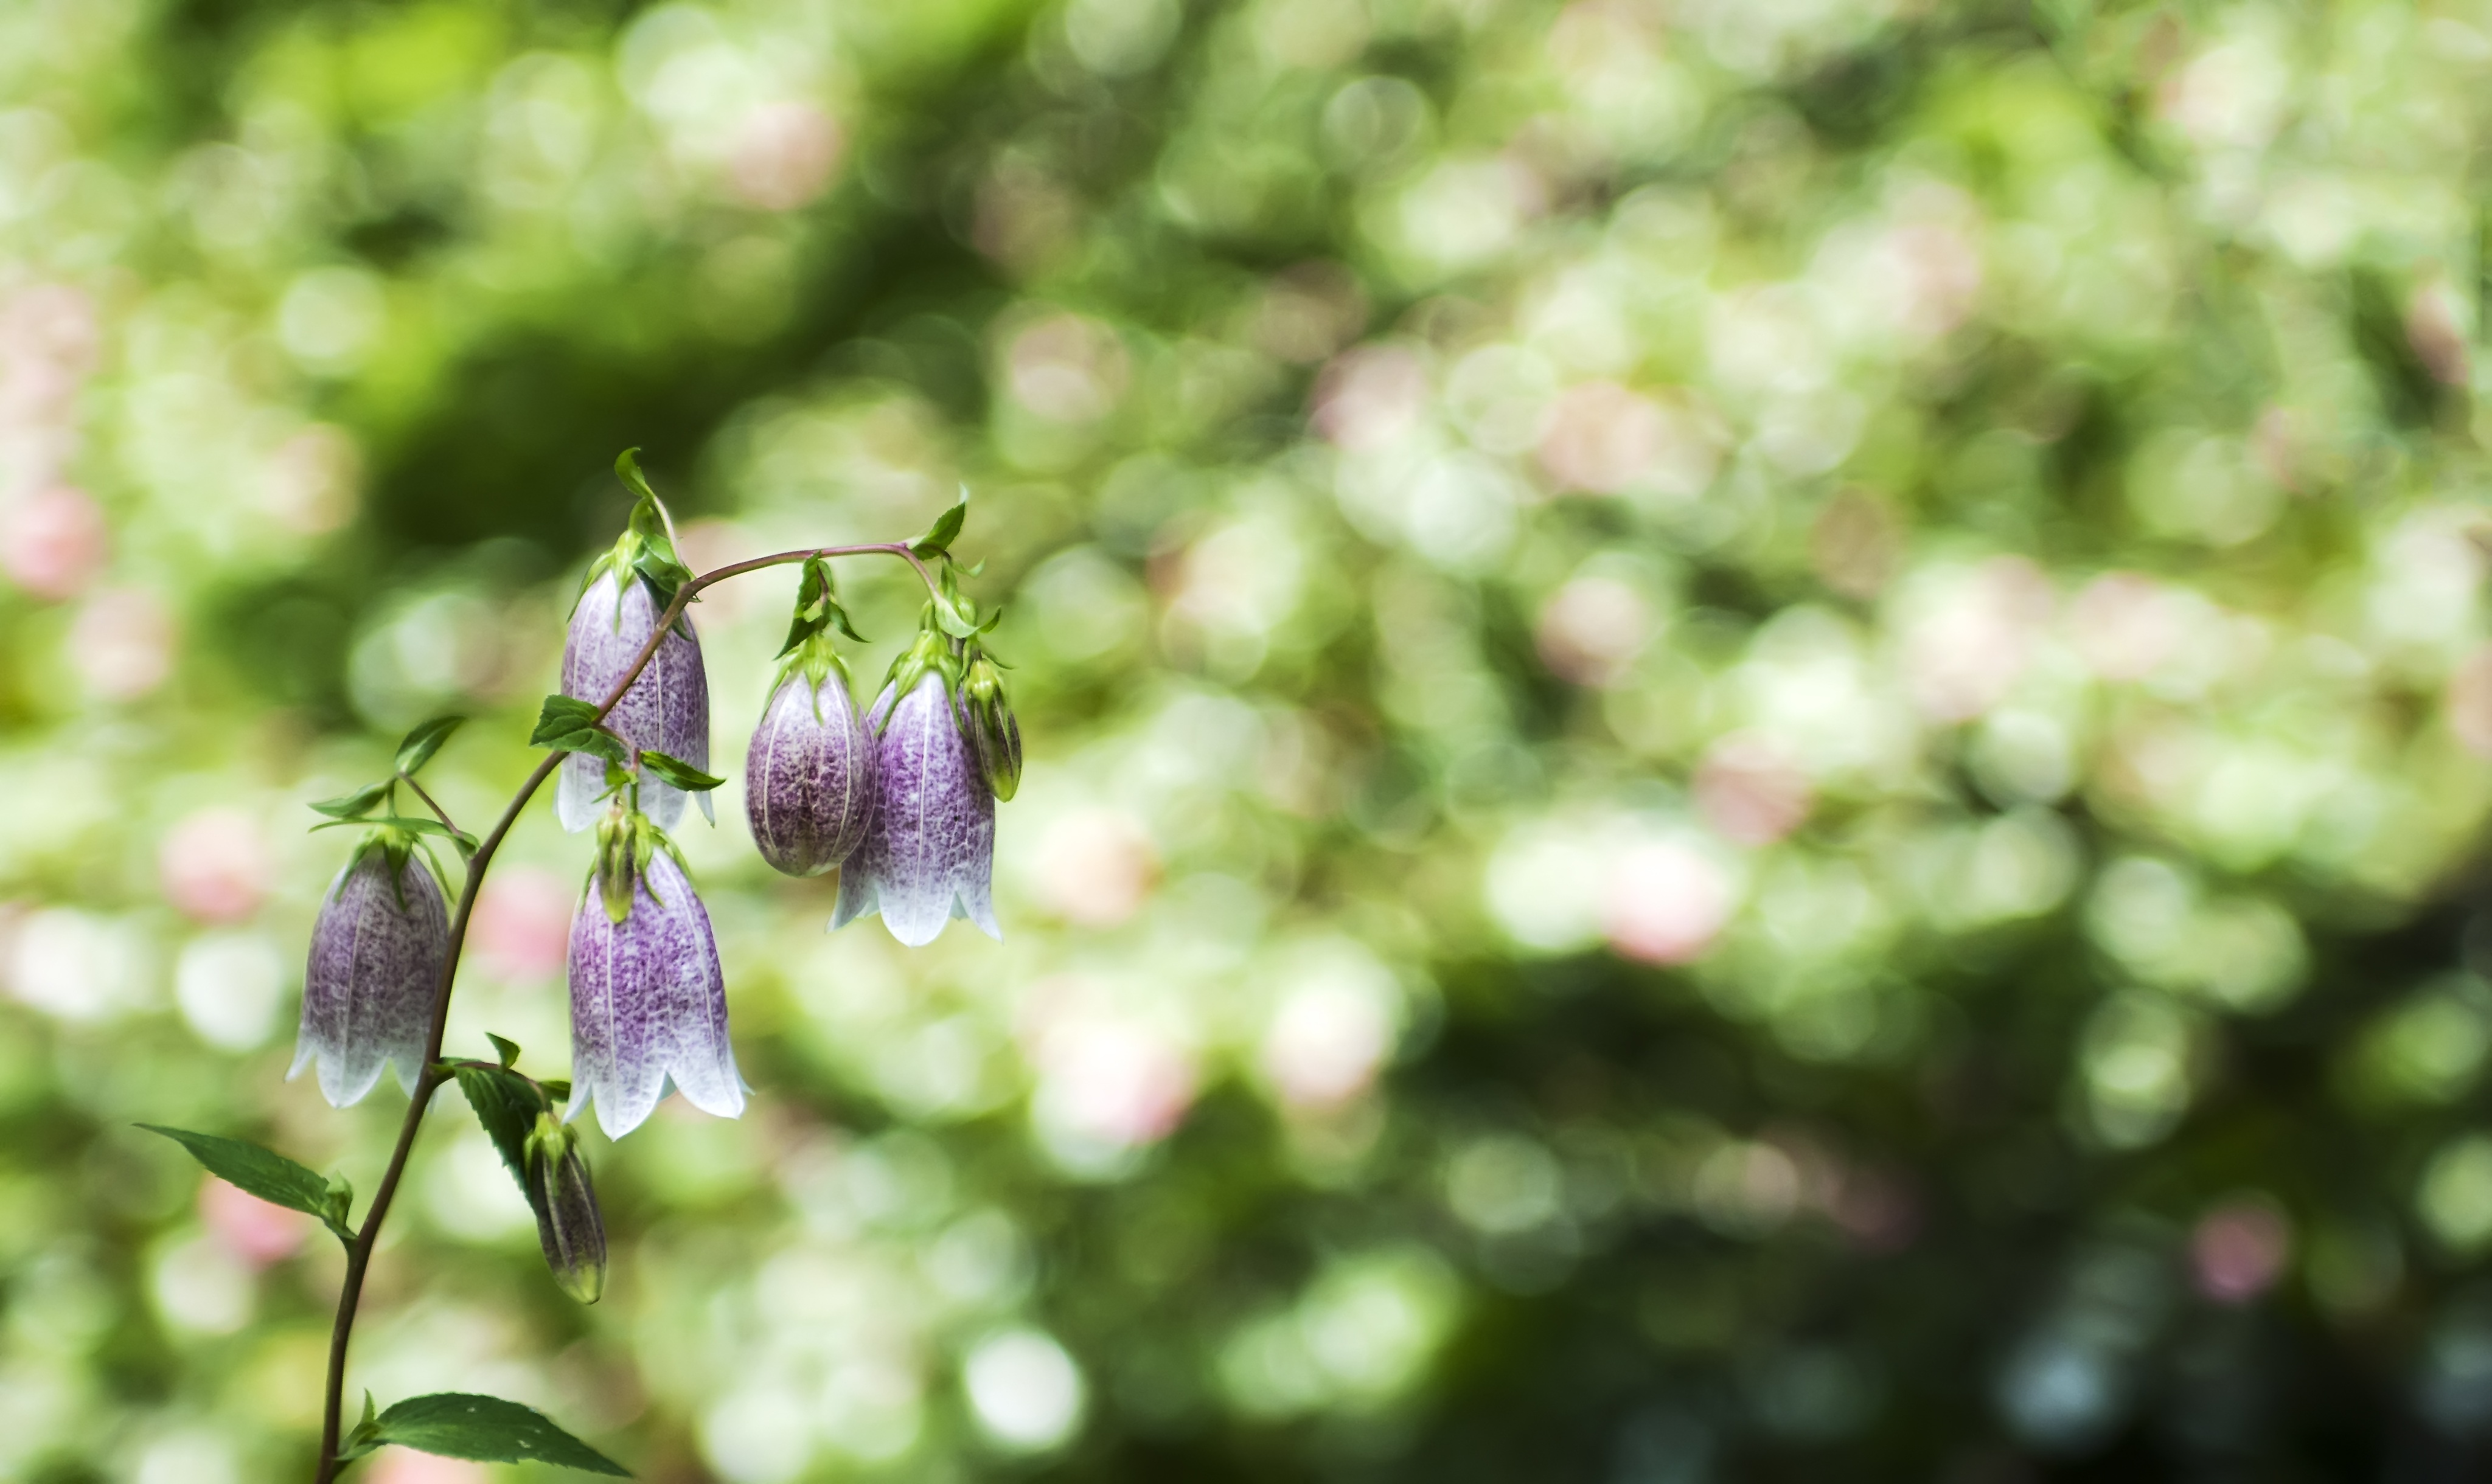
nature, branch, blossom, plant, white, sunlight, leaf, flower, purple, sign, spring, green, produce, botany, garden, flora, wildflower, flowers, close up, shrub, blossoming, spring flowers, macro photography, flowering plant, land plant, jinjiang lanterns, spring wildflowers